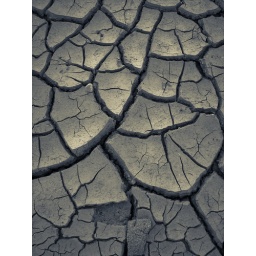
in your house i long to beroom by room patientlyi'll wait for you therelike a stone i'll wait for you therealone